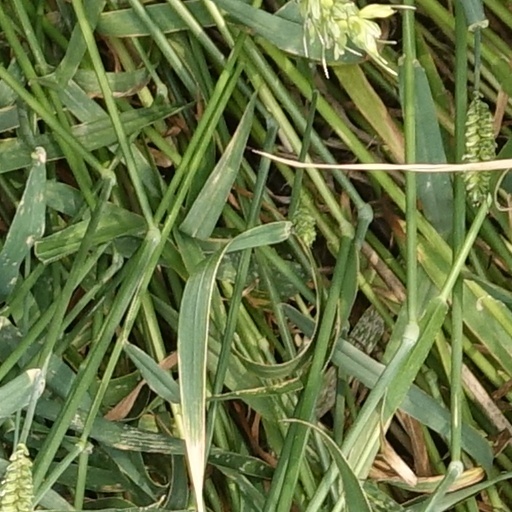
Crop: wheat